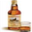
Label: bottle